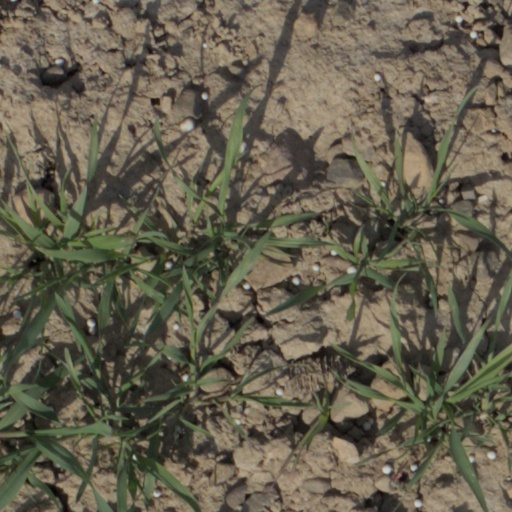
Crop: wheat